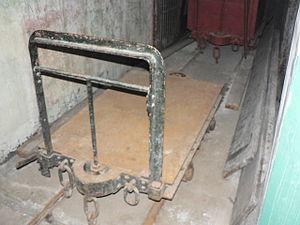
La société Decauville, créée en 1875, est un ancien constructeur français de matériel ferroviaire et de manutention, de cycles et d'automobiles.
Les dessous de la ligne Maginot désignent les installations souterraines des ouvrages de la ligne Maginot.